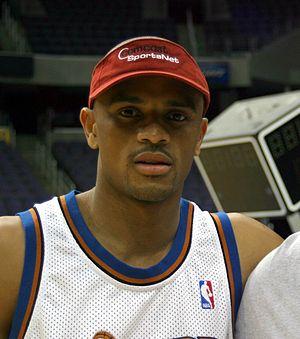
Juan Dixon, né le 9 octobre 1978 à Baltimore, est un basketteur professionnel américain évoluant au poste d'arrière. Il est le neveu de Sheila Dixon, ancienne maire de Baltimore.